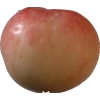
Label: Apple 10